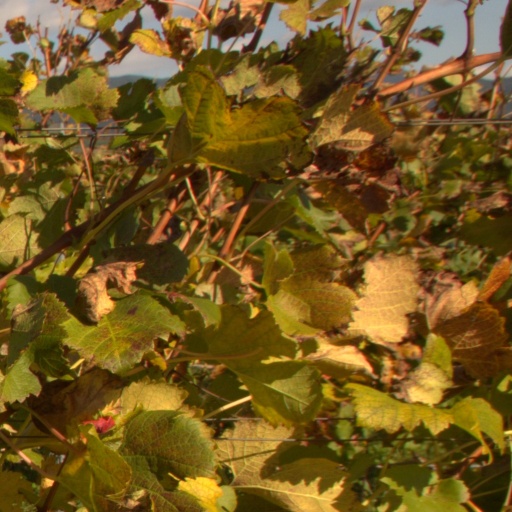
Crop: grape